Adoption of Chinese literary culture

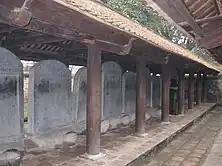
Stelae at the Temple of Literature in Hanoi, recording the names of doctoral graduates in the civil service examinations

The Red River Delta area was occupied by Chinese empires and states for almost all of the period from 111 BC to 938 AD.